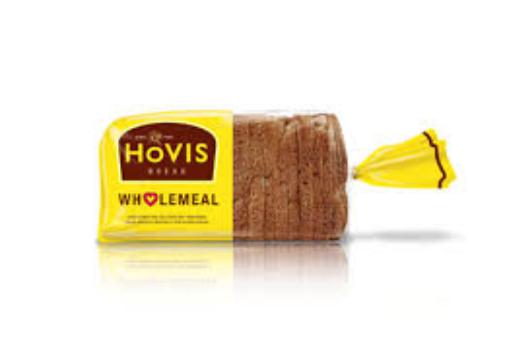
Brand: Hovis
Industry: Leisure